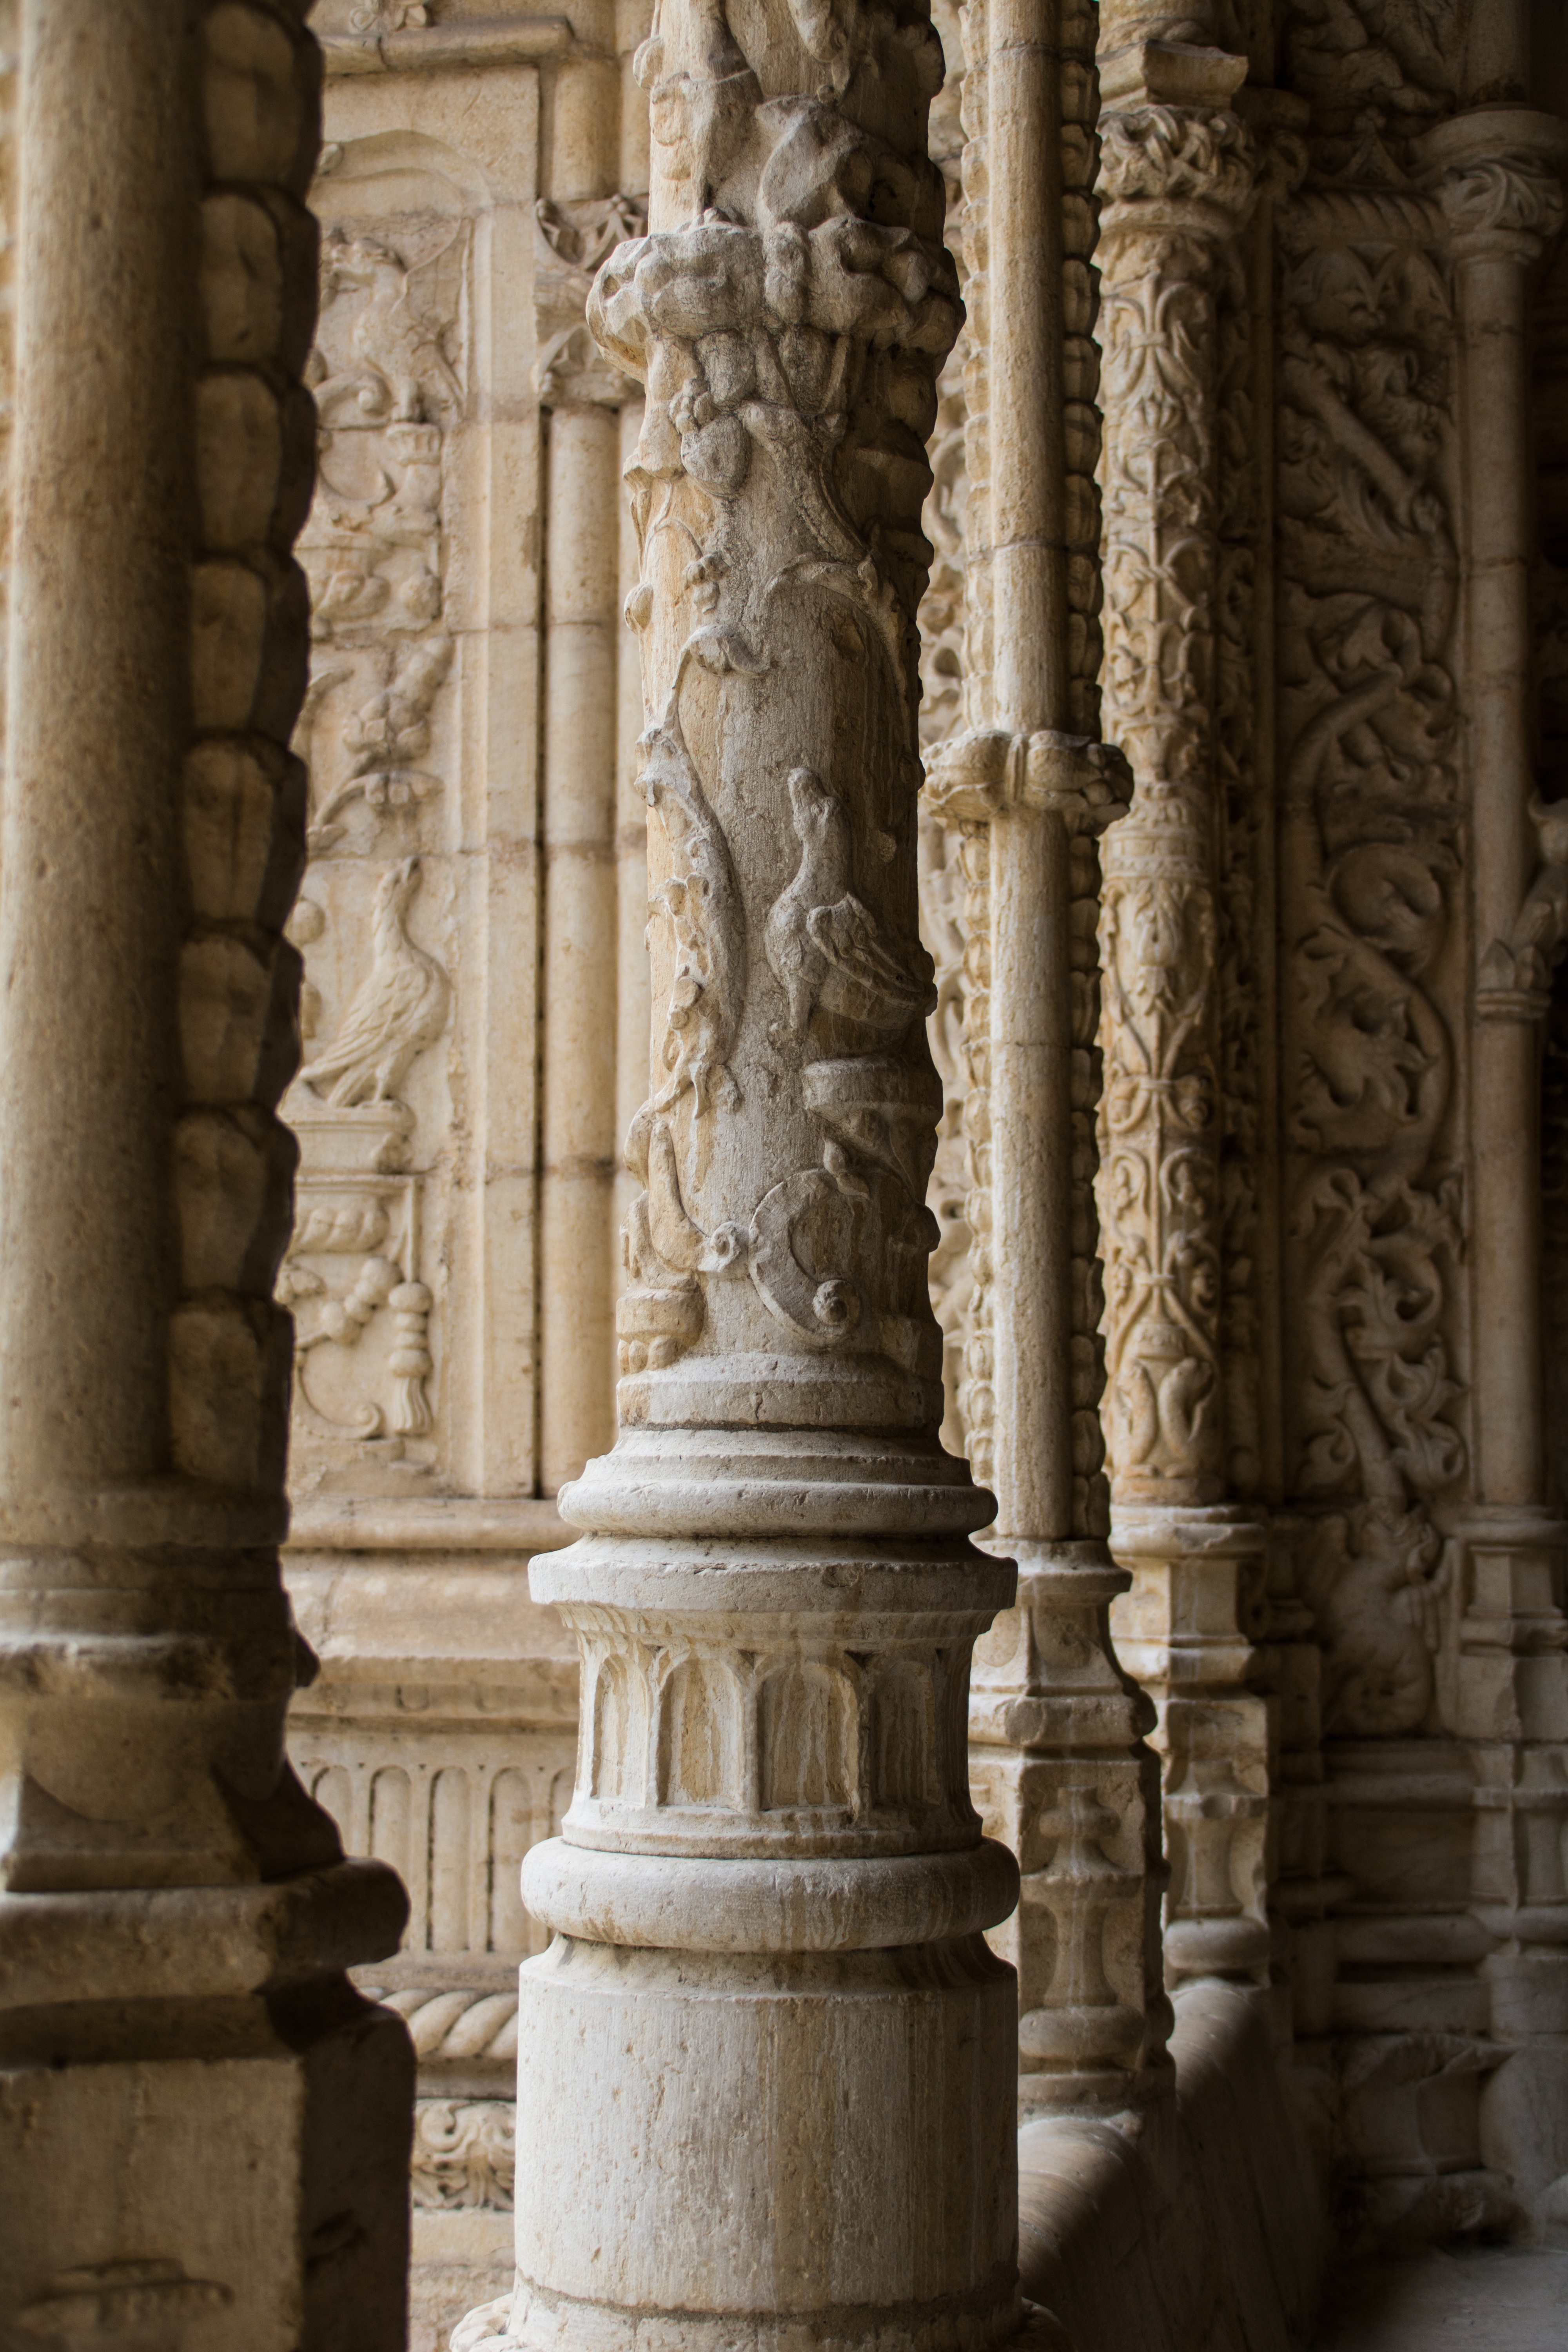
architecture, structure, wood, building, statue, arch, column, cathedral, christian, place of worship, places of interest, sculpture, medieval, art, courtyard, temple, ruins, archway, arches, monastery, portugal, vault, cloister, tourist attraction, carving, lisbon, stone carving, ancient history, baluster